Taprobana

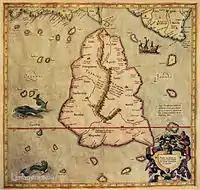
Ptolemy's Taprobane

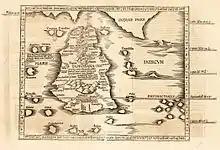
Ptolemy's Taprobana as published in "Cosmographia Claudii Ptolomaei Alexandrini", 1535

Taprobana, Trapobana, and Taprobane was the name by which the Indian Ocean island of Sri Lanka was known to the ancient Greeks.